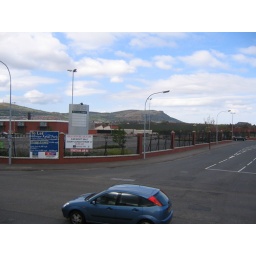
Look kinda in distance - massive green wall divides different areas to try n prevent any riots